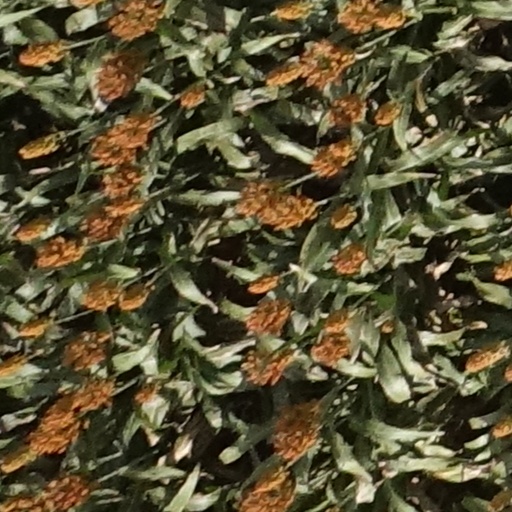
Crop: sorghum